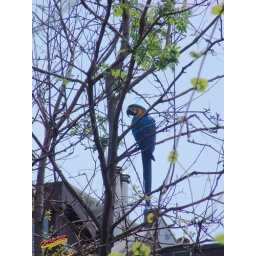
Not a bird one would normally see in a tree anywhere in Canada. Belongs to a lady living in a townhouse behind my office.